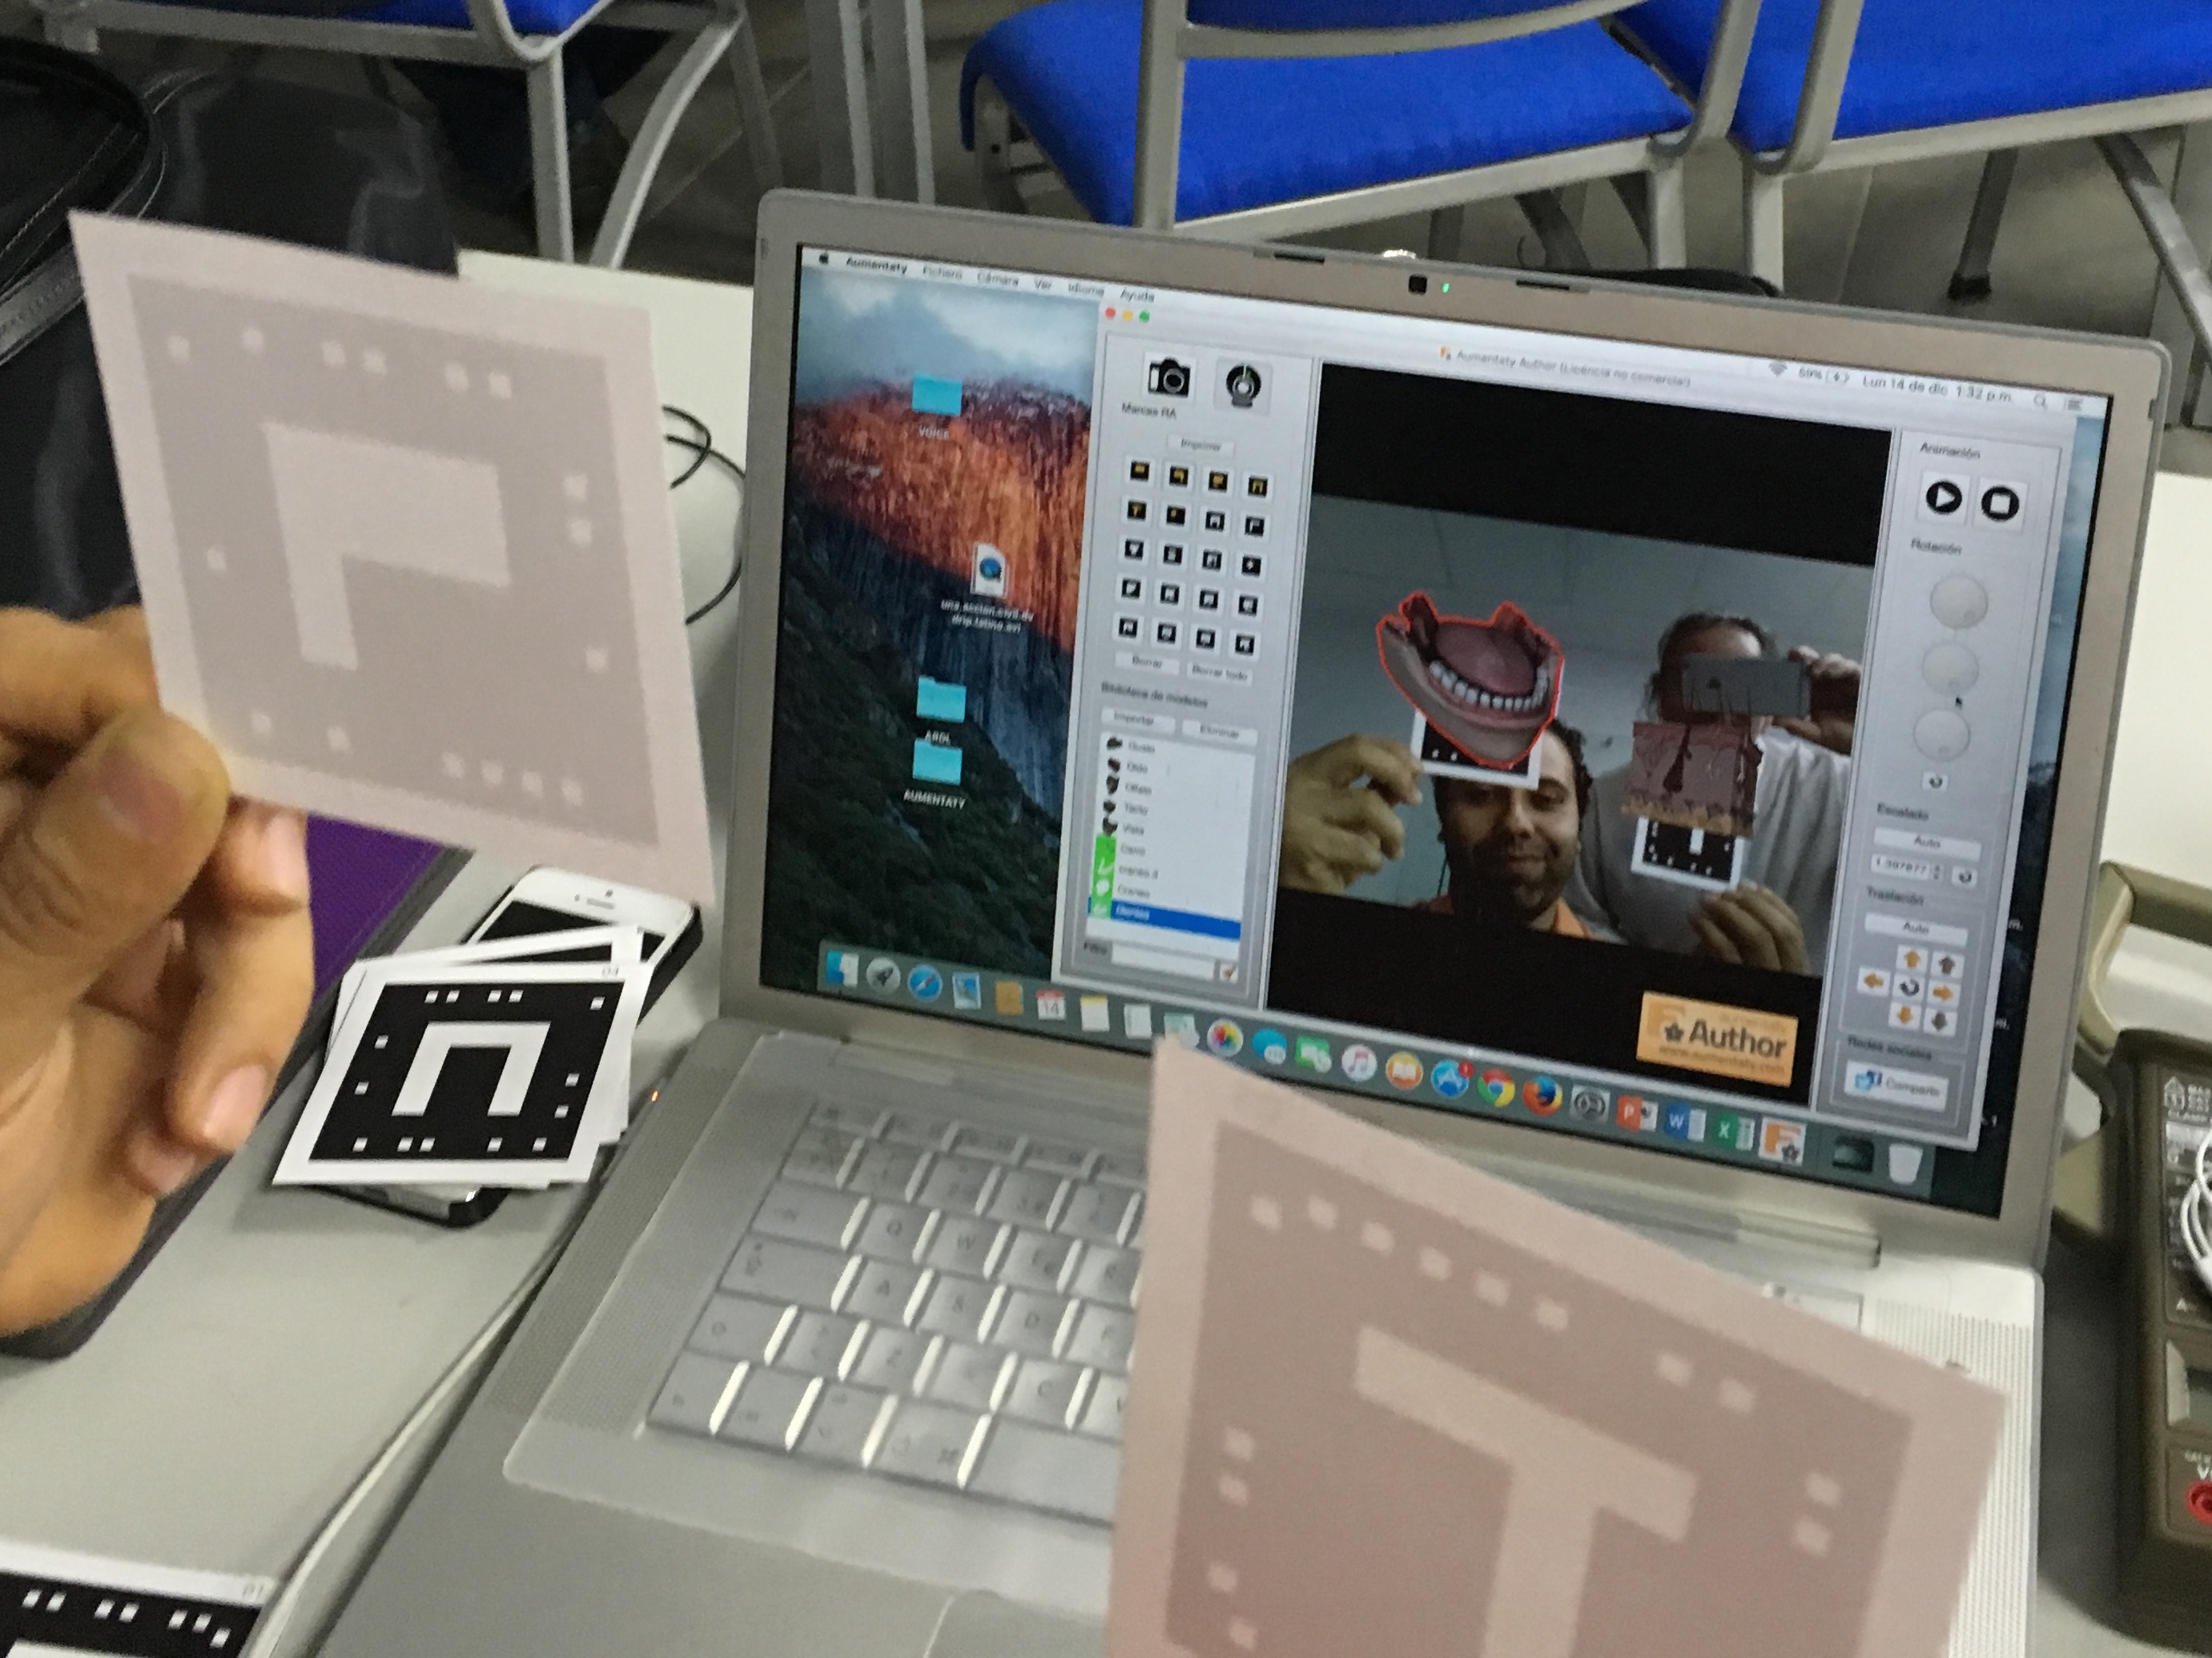
technology, gadget, brand, design, multimedia, screenshot, personal computer, electronic device